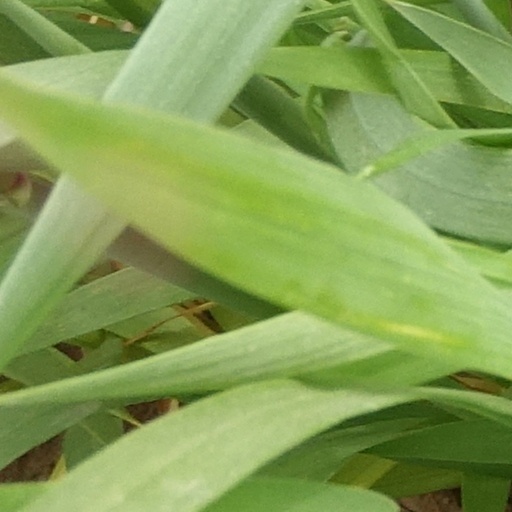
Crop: wheat